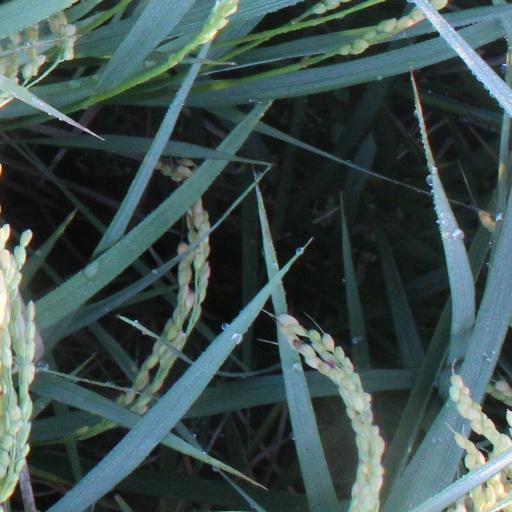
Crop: rice